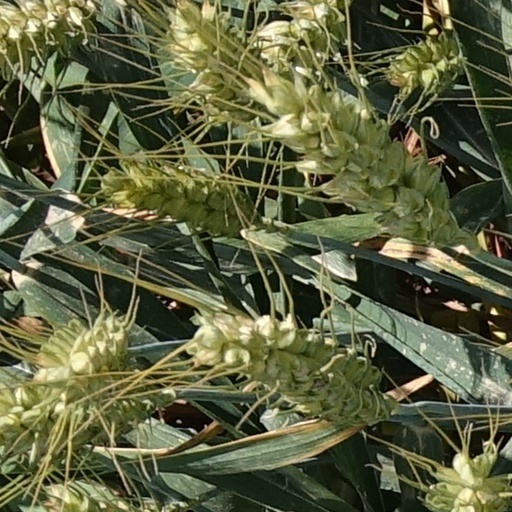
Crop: wheat